Matthieu Chedid

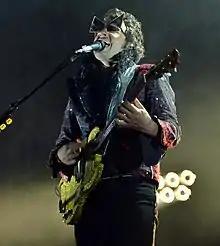
Chedid performing in 2014

In 1999, -M- published his second album, "Je dis aime" a title that puns 'aime' (like/love) with 'M'. A few months later, the album was 11th on the French Charts, with more than 500,000 albums sold, thanks to a number of successful songs ("Je dis aime", "Onde Sensuelle", "Monde Virtuel", "Le complexe du corn-flakes", "Mama Sam").